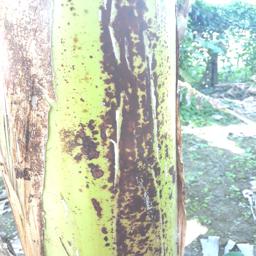
Label: PSEUDOSTEM WEEVIL